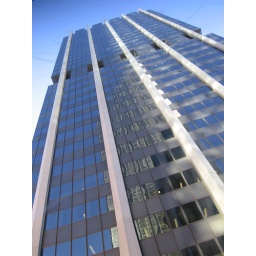
I took a quick snap of this building in Perth while sitting on the free CAT bus.